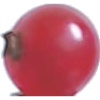
Label: Redcurrant 1